Bohdan Wróblewski

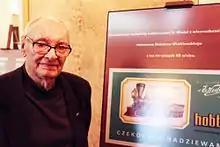
Bohdan Wróblewski

periodicals. He is the forefather of Polish photography and advertising graphics. He designed and directed advertisement footage in the 70s and 80s for advertising campaigns of brands such as LOT Polish Airlines or Polski Fiat outside of Poland. He is the author of the cult package design of E. Wedel's Confectionery Plant chocolate and a few series of stamps for Poczta Polska (Polish Post). He is also the forerunner of Polish paper toys. In private, he is known as a peerless storyteller. In 2002, Bohdan Wróblewski was awarded the Silver Cross of Merit, a Polish award given in recognition of services done to the state.